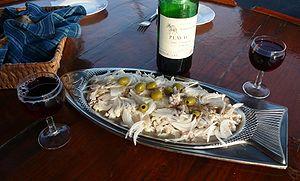
La viticulture en Croatie place ce pays au 21ᵉ rang mondial des pays producteurs de vin. Actuellement, il y a plus de 300 régions viticoles classées pour assurer la qualité et l'origine. La majorité des vins croates sont blancs, avec quelques vins rouges et un faible pourcentage de vins rosés.